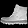
Label: Ankle boot